Maurice's Balkan campaigns

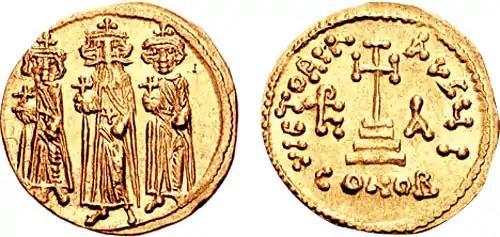
A solidus, depicting Heraclius along his sons Constantine III and Heraklonas

In the end, the successes of Maurice's campaigns were forgone by Phocas. Maurice's hopes for rebuilding the Balkans and resettling Armenian militia peasants in the depopulated areas were not realised. Heraclius could do even less for the Balkans as he was preoccupied with the Eastern front. Therefore, the only immediate consequence was the delay in Slavic landfall on the Balkans. For that reason, it is often assumed that Maurice's Balkan campaigns were a failure.